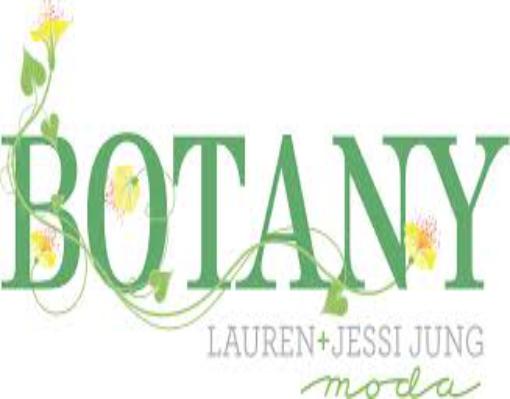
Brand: Botany
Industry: Others